Describe the emotion expressed in this image:  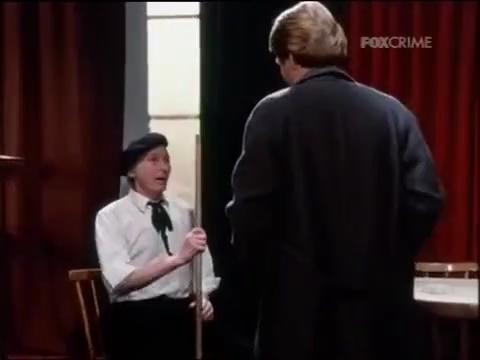
This person displays Fear, valence and arousal with low intensity.